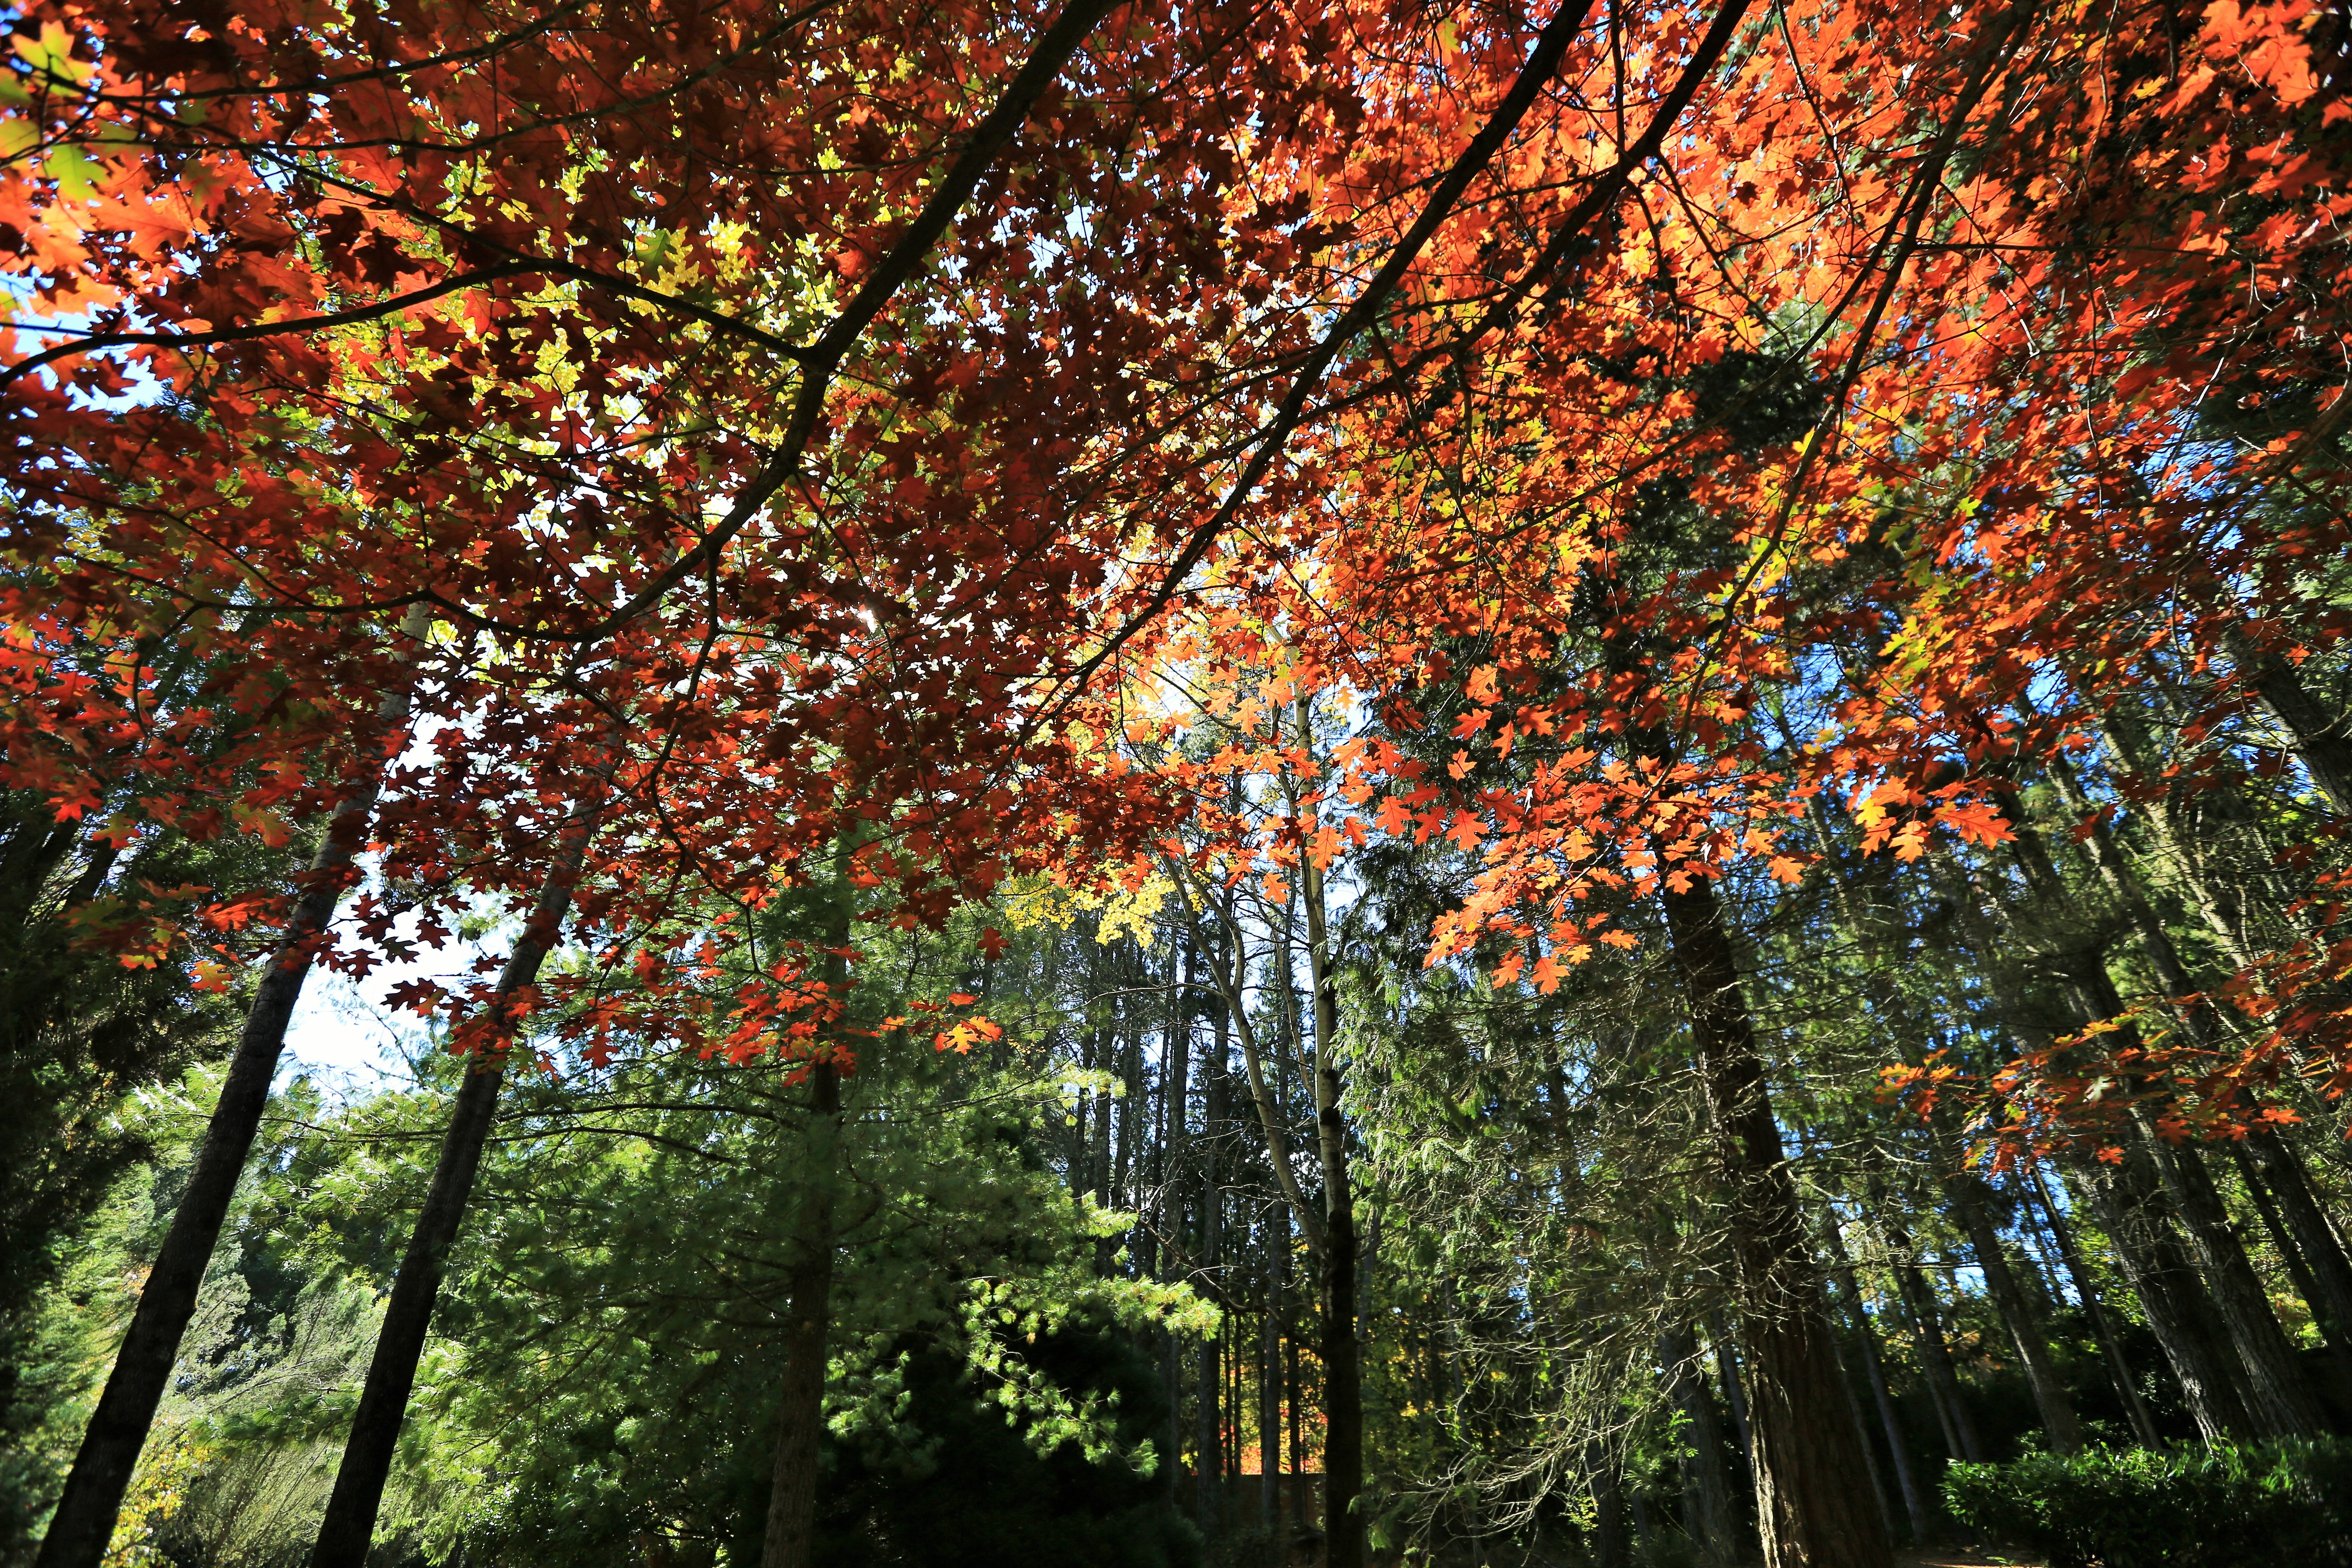
landscape, tree, nature, forest, branch, plant, wood, sunlight, leaf, flower, wild, foliage, autumn, park, botany, season, trees, deciduous, woodland, habitat, natural environment, woody plant